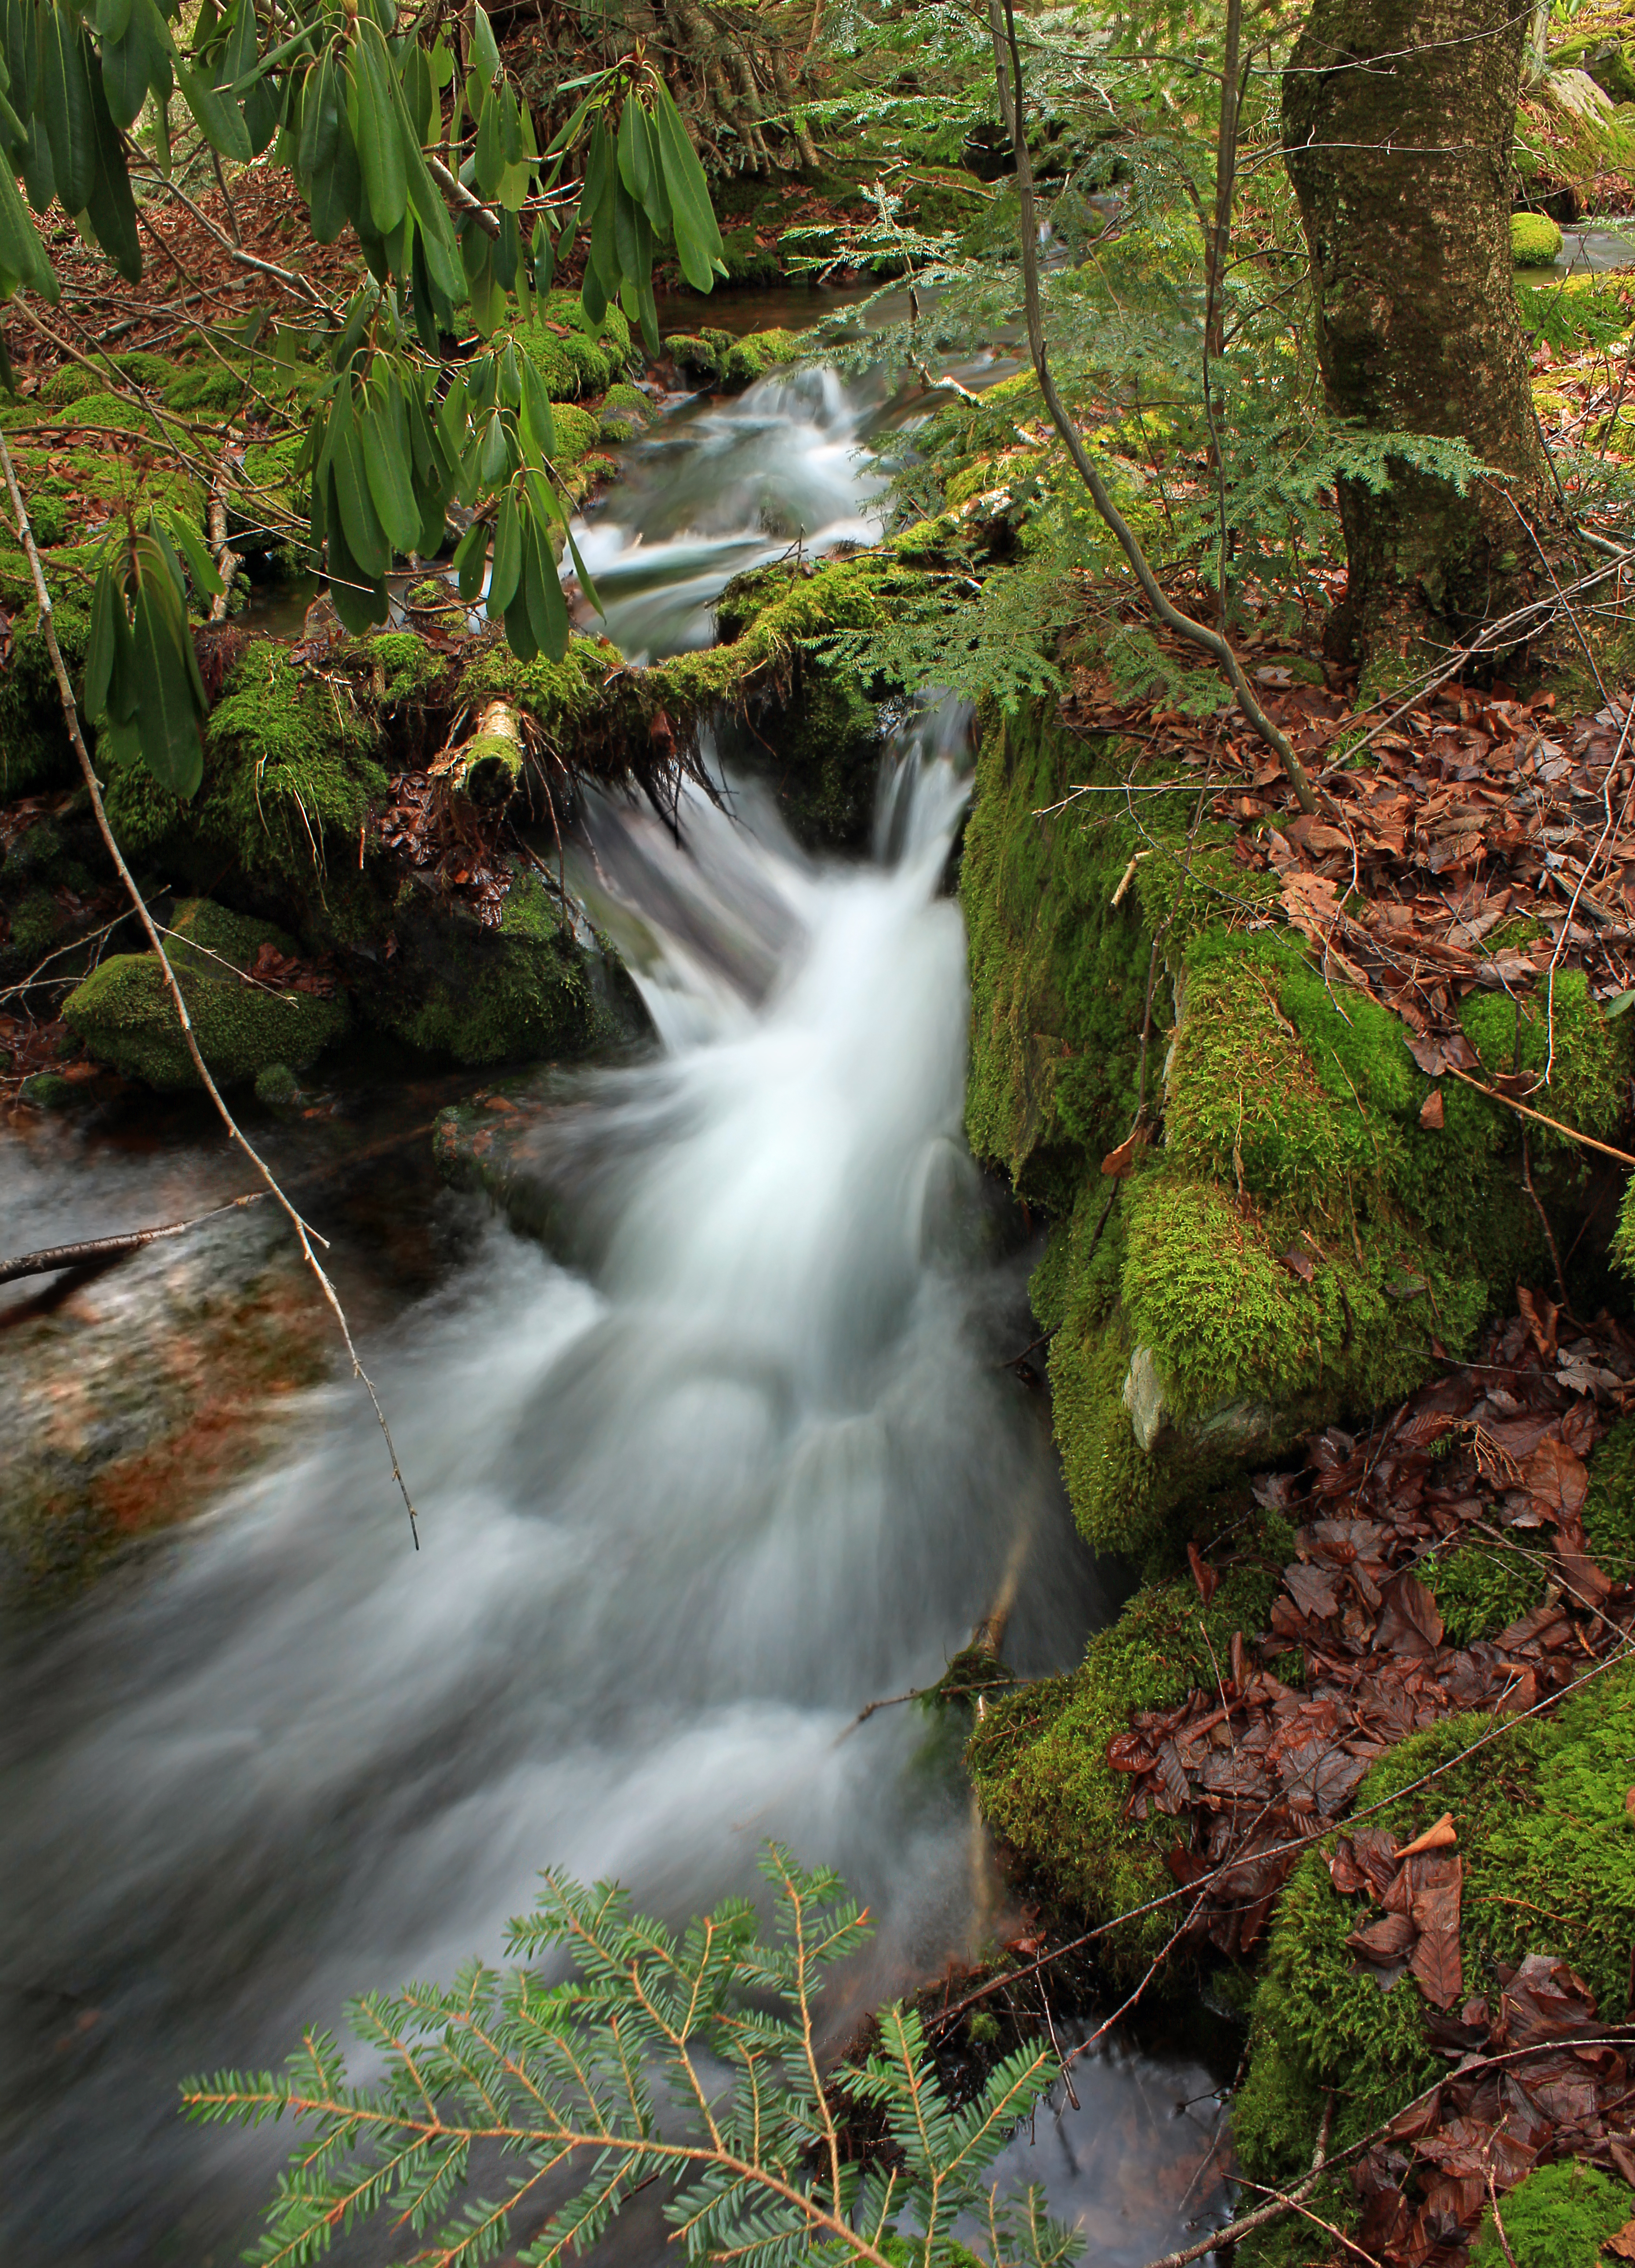
water, nature, forest, waterfall, creek, wilderness, winter, hiking, leaf, river, moss, stream, jungle, autumn, body of water, trees, rocks, creativecommons, vegetation, rainforest, falls, monroecounty, poconos, ravine, cascades, pennsylvania, rhododendron, stategameland38, stategamelands38, sgl38, leaflitter, fallcreek, jacksontownship, fallgap, wasserfall, woodland, habitat, water feature, watercourse, natural environment